Government-in-exile of José Giral

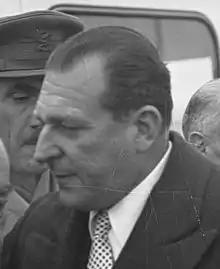
The pretender to the throne, Don Juan de Borbón, was the leader of the monarchists.

Prieto's speech was gentler in form but had greater depth. He took advantage of an incidental matter to express his well-known reluctance to exclusively accept the republican legality as the only means to achieve freedom in Spain. Since 1938, the politician from Bilbao had been defending the need to resort to a referendum, a position he had taken up again in 1942 and 1944. Although he agreed that the Republican option was the one that was legally valid, he also recalled that the Republic had been missing for several years and that the nations that had won the war were not eager for its return. On 17 December 1945, he once again expounded on his ideas before the Socialist Youth. Prieto's position found unexpected support in his former adversary Francisco Largo Caballero. The latter wrote him a letter on 6 December in which he said: